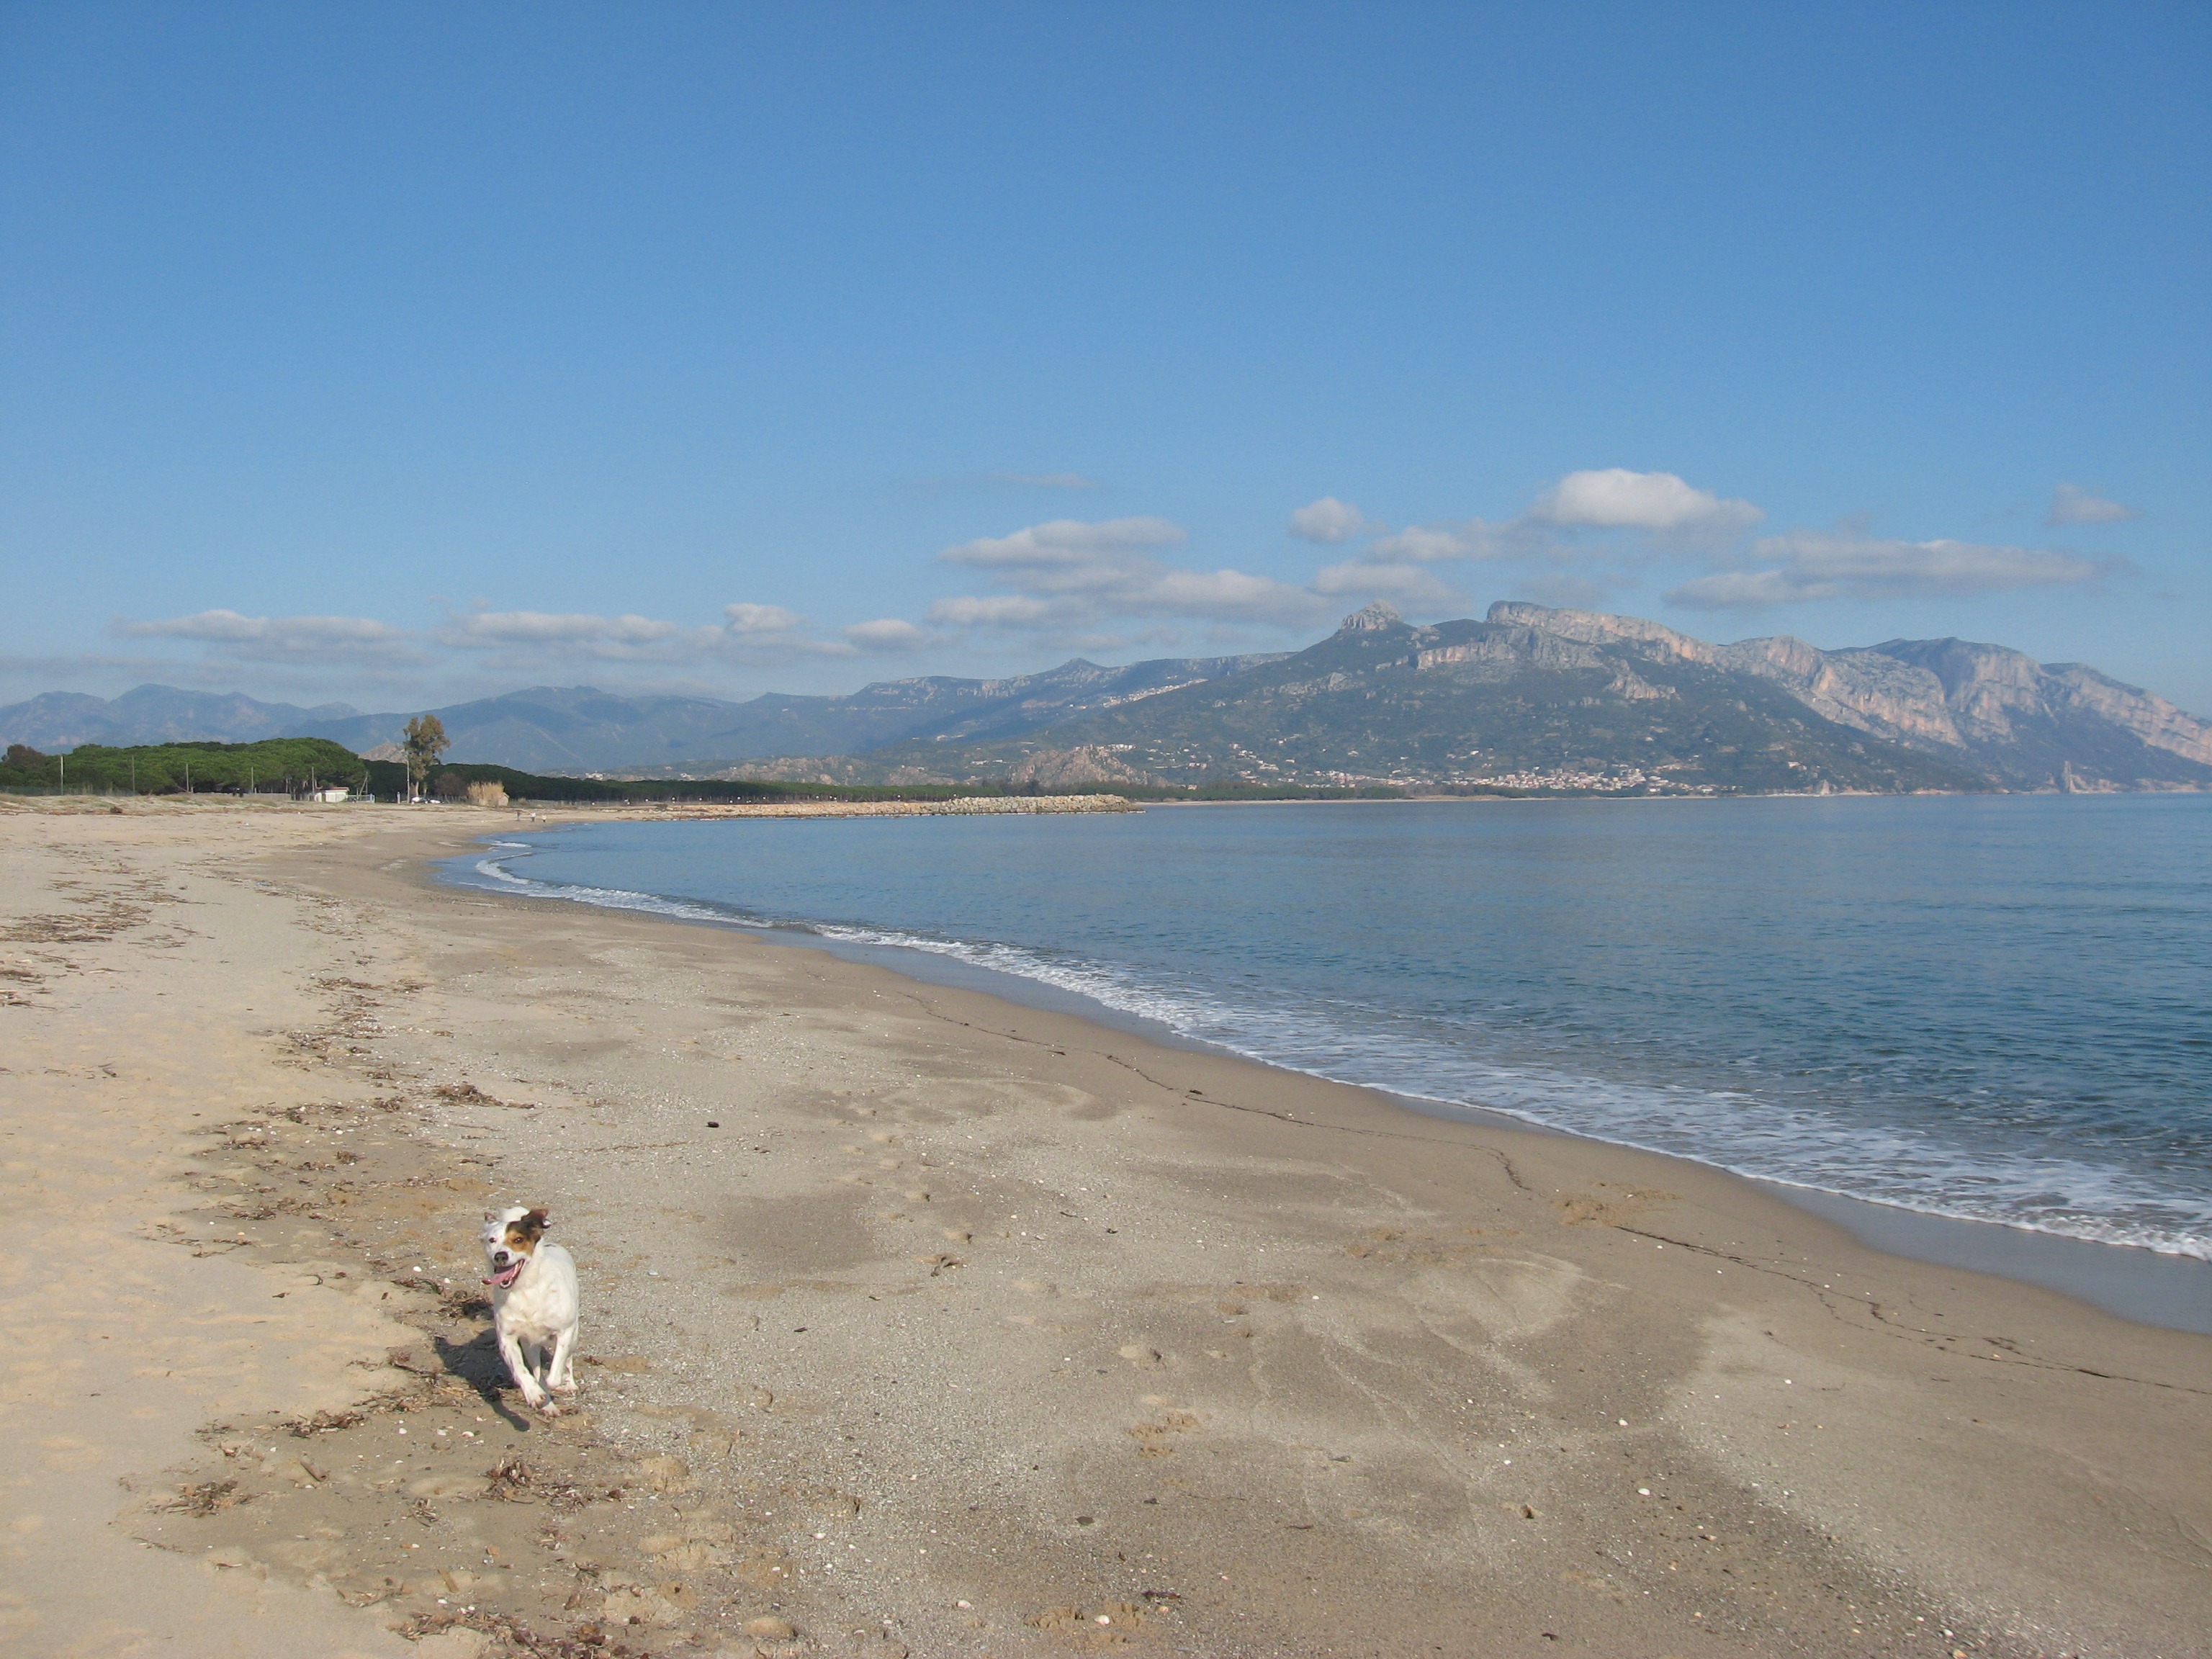
beach, sea, coast, sand, ocean, shore, wave, vacation, cove, bay, body of water, cape, sardinia, wind wave